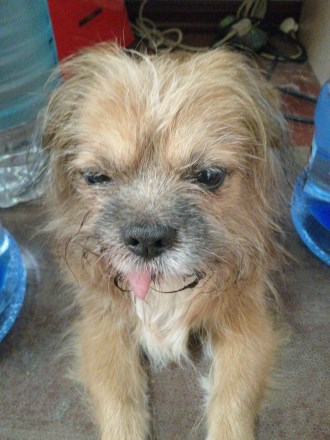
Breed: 3336-n000121-chinese_rural_dog